Hansi Flick

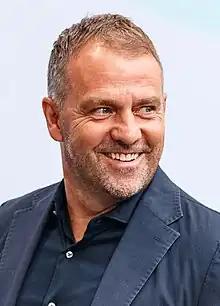
Flick in 2022

Hans-Dieter "Hansi" Flick (born 24 February 1965) is a German professional football manager and former player who is the manager of La Liga club Barcelona.